Apache Arrowhead

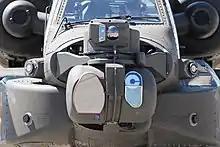
M-TADS / PNVS on a Boeing AH-64 Apache helicopter

The Apache Arrowhead (also Modernized Target Acquisition and Designation Sight/Pilot Night Vision Sensor or M-TADS/PNVS), is an integrated targeting and night vision system developed by Lockheed Martin for the Boeing AH-64 Apache attack helicopter. It uses second-generation long-wave Forward looking infrared (FLIR) sensors with three fields of view, a charge-coupled device TV camera, dual field of view pilotage FLIR, electronic zoom, target tracker and auto-boresight.